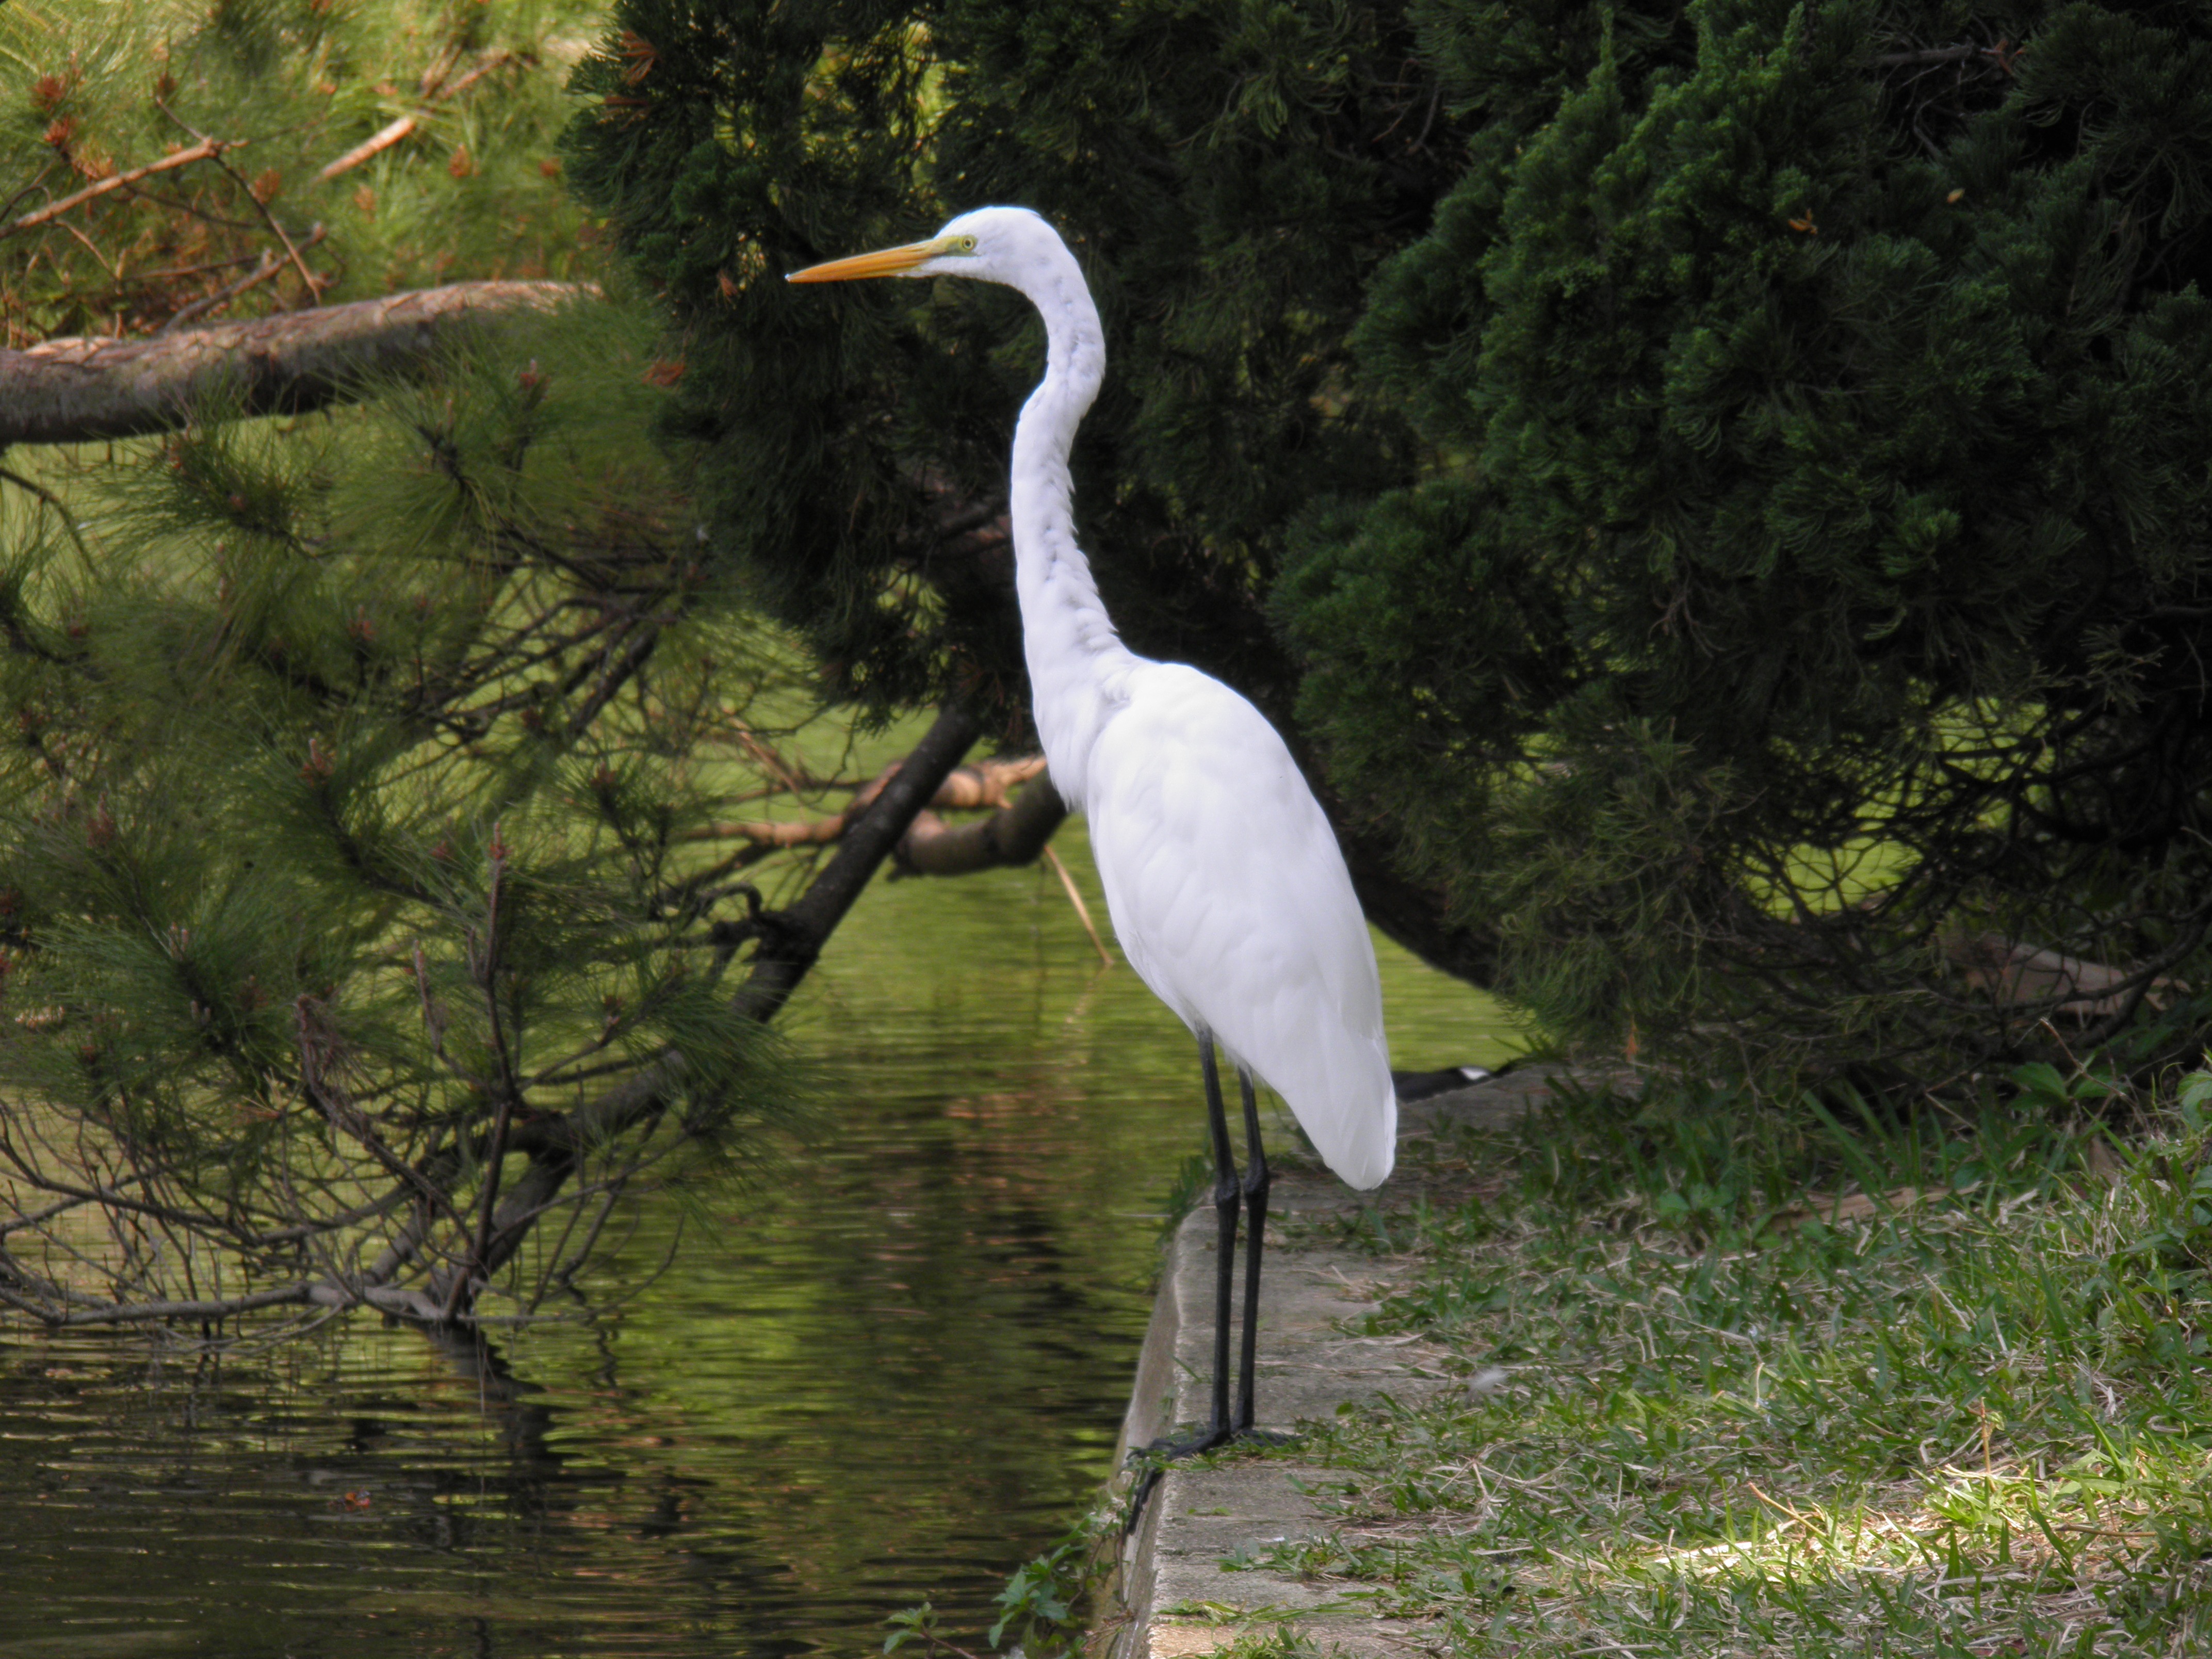
bird, wildlife, beak, fauna, stork, birds, animals, wetland, vertebrate, egret, heron, great egret, ciconiiformes, animal group